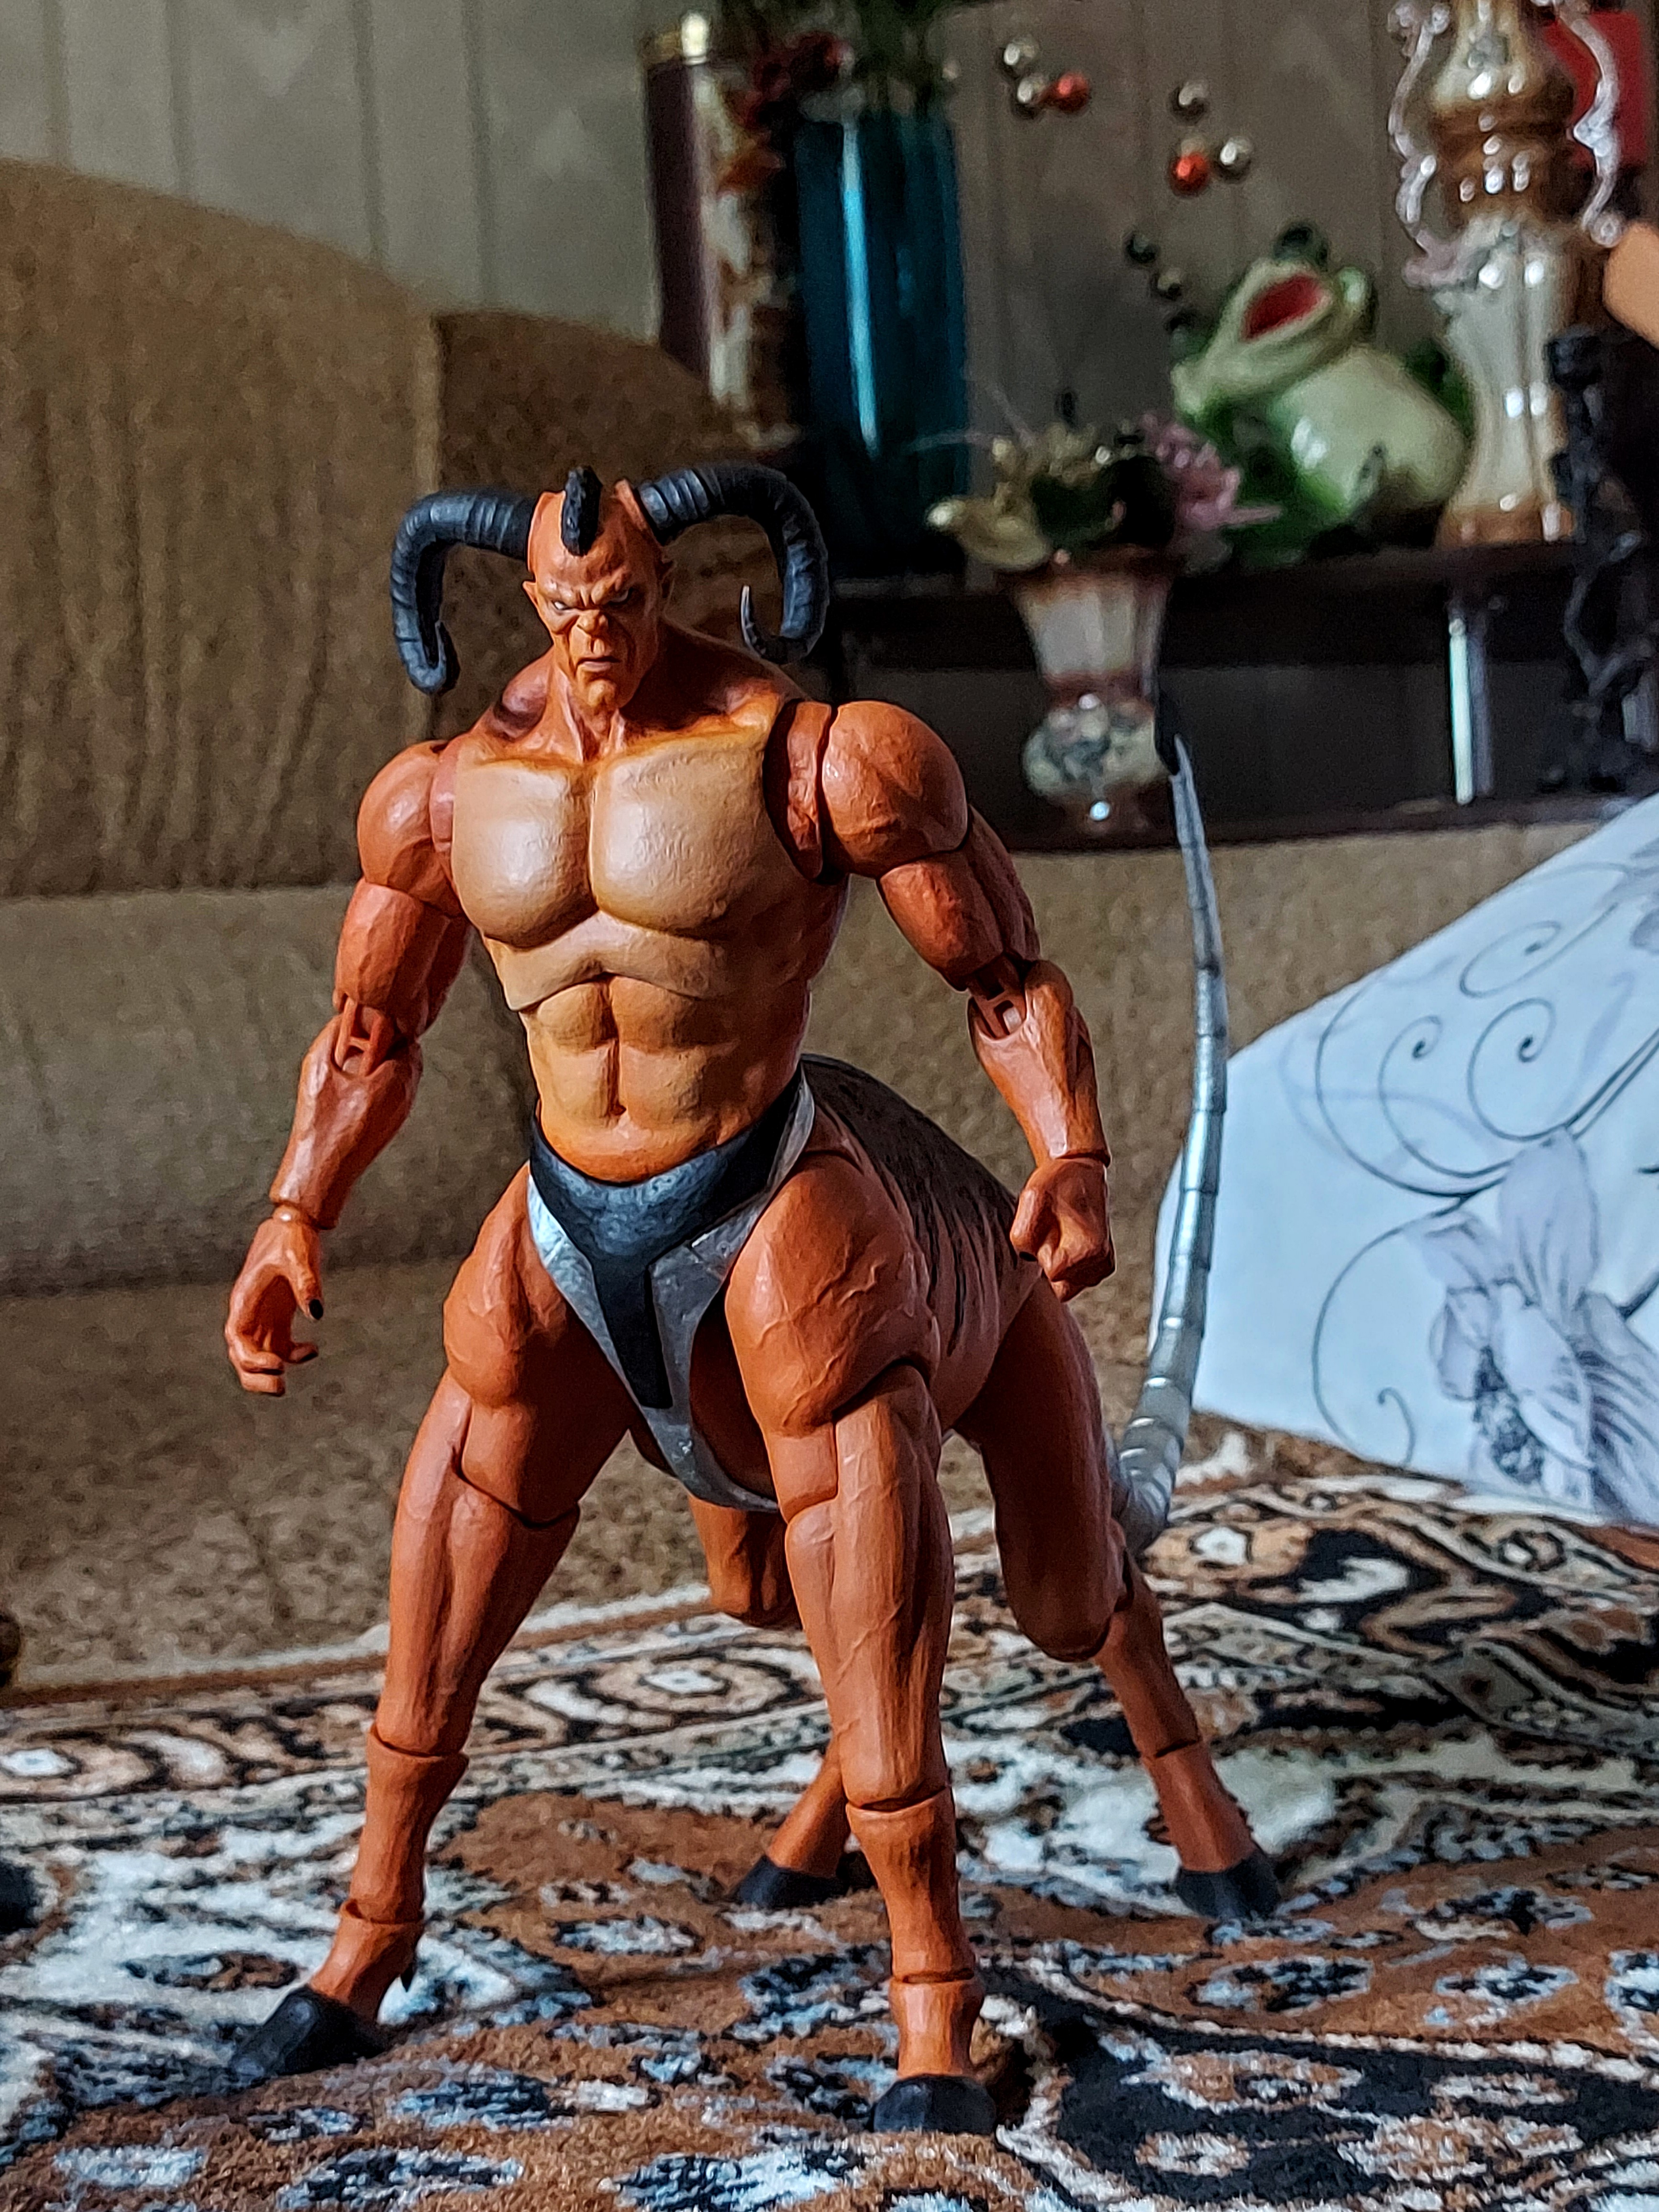
Shokan, storm, collectibles, warrior, fighter, action, figure, thigh, chest, art, toy, bodybuilder, Barechested, bodybuilding, abdomen, trunk, human leg, event, undergarment, fictional character, metal, illustration, fiction, underpants, spider man, action figure, sitting, flesh, visual arts, briefs, competition event, costume, physical fitness, fun, figurine, cg artwork